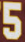
Number: 5